Ramersdorf-Perlach

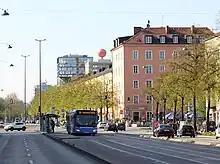
Karl-Preis-Platz in Ramersdorf

Ramersdorf-Perlach consists of the two former municipalities "Ramersdorf" (incorporated on 1 January 1864) and "Perlach" (incorporated on 1 January 1930) as well as the two districts "Waldperlach" and "Neuperlach" located in the former municipal area of Perlach. The former Perlach districts of "Michaeliburg" and "Fasangarten" now largely belong to the boroughs of Trudering-Riem and Obergiesing-Fasangarten, respectively.